Władysław T. Benda

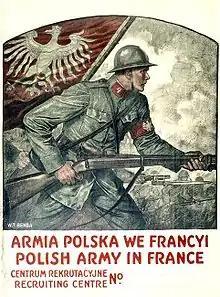
WWI recruitment poster Polish Army in France created by Władysław Benda

Starting in 1905, Benda was primarily a graphic artist. He illustrated books, short stories, advertising copy, and magazine covers for "Collier's", "McCall's", "Ladies' Home Journal", "Good Housekeeping", "Theatre Magazine" and many others. Many publishers regarded Benda as their go-to artist for his dependability and artistic abilities. In his time he was as well known as Norman Rockwell, N.C. Wyeth or Maxfield Parrish. During the 1920s/1930s every publication sought the look of "the American Girl", but Benda's beautiful women were often exotic and mysterious, not homespun pretty like the girls of Harrison Fisher or Howard Chandler Christy. Benda was fiercely proud of his Polish heritage and became closely associated with the Polish-American cultural institution, The Kosciuszko Foundation (see below). During the two World Wars, he designed many posters for both Poland and America. Many of these posters advocated for relief efforts. He was honored with the ‘Polonia Restituta’ decoration by the Polish government following World War I.